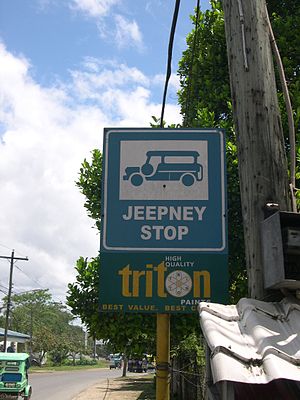
Jeepney
Jeepney Stop.
En Jeepney er en slags ombygget mellemting mellem en bus og et militærkøretøj. Disse rigt udsmykkede og farverige køretøjer fungerer som offentlig transport næsten overalt i Filippinerne.